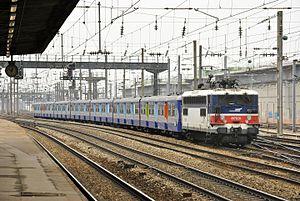
Une rame inox de banlieue ou RIB désigne un type de rame ferroviaire réversible à caisse métallique conçues pour le service des trains de banlieue de l'Ile-de-France. Elles disposent, par voiture, de trois plateformes d'accès, à portes à deux vantaux coulissants, délimitant quatre salles à allée centrale.